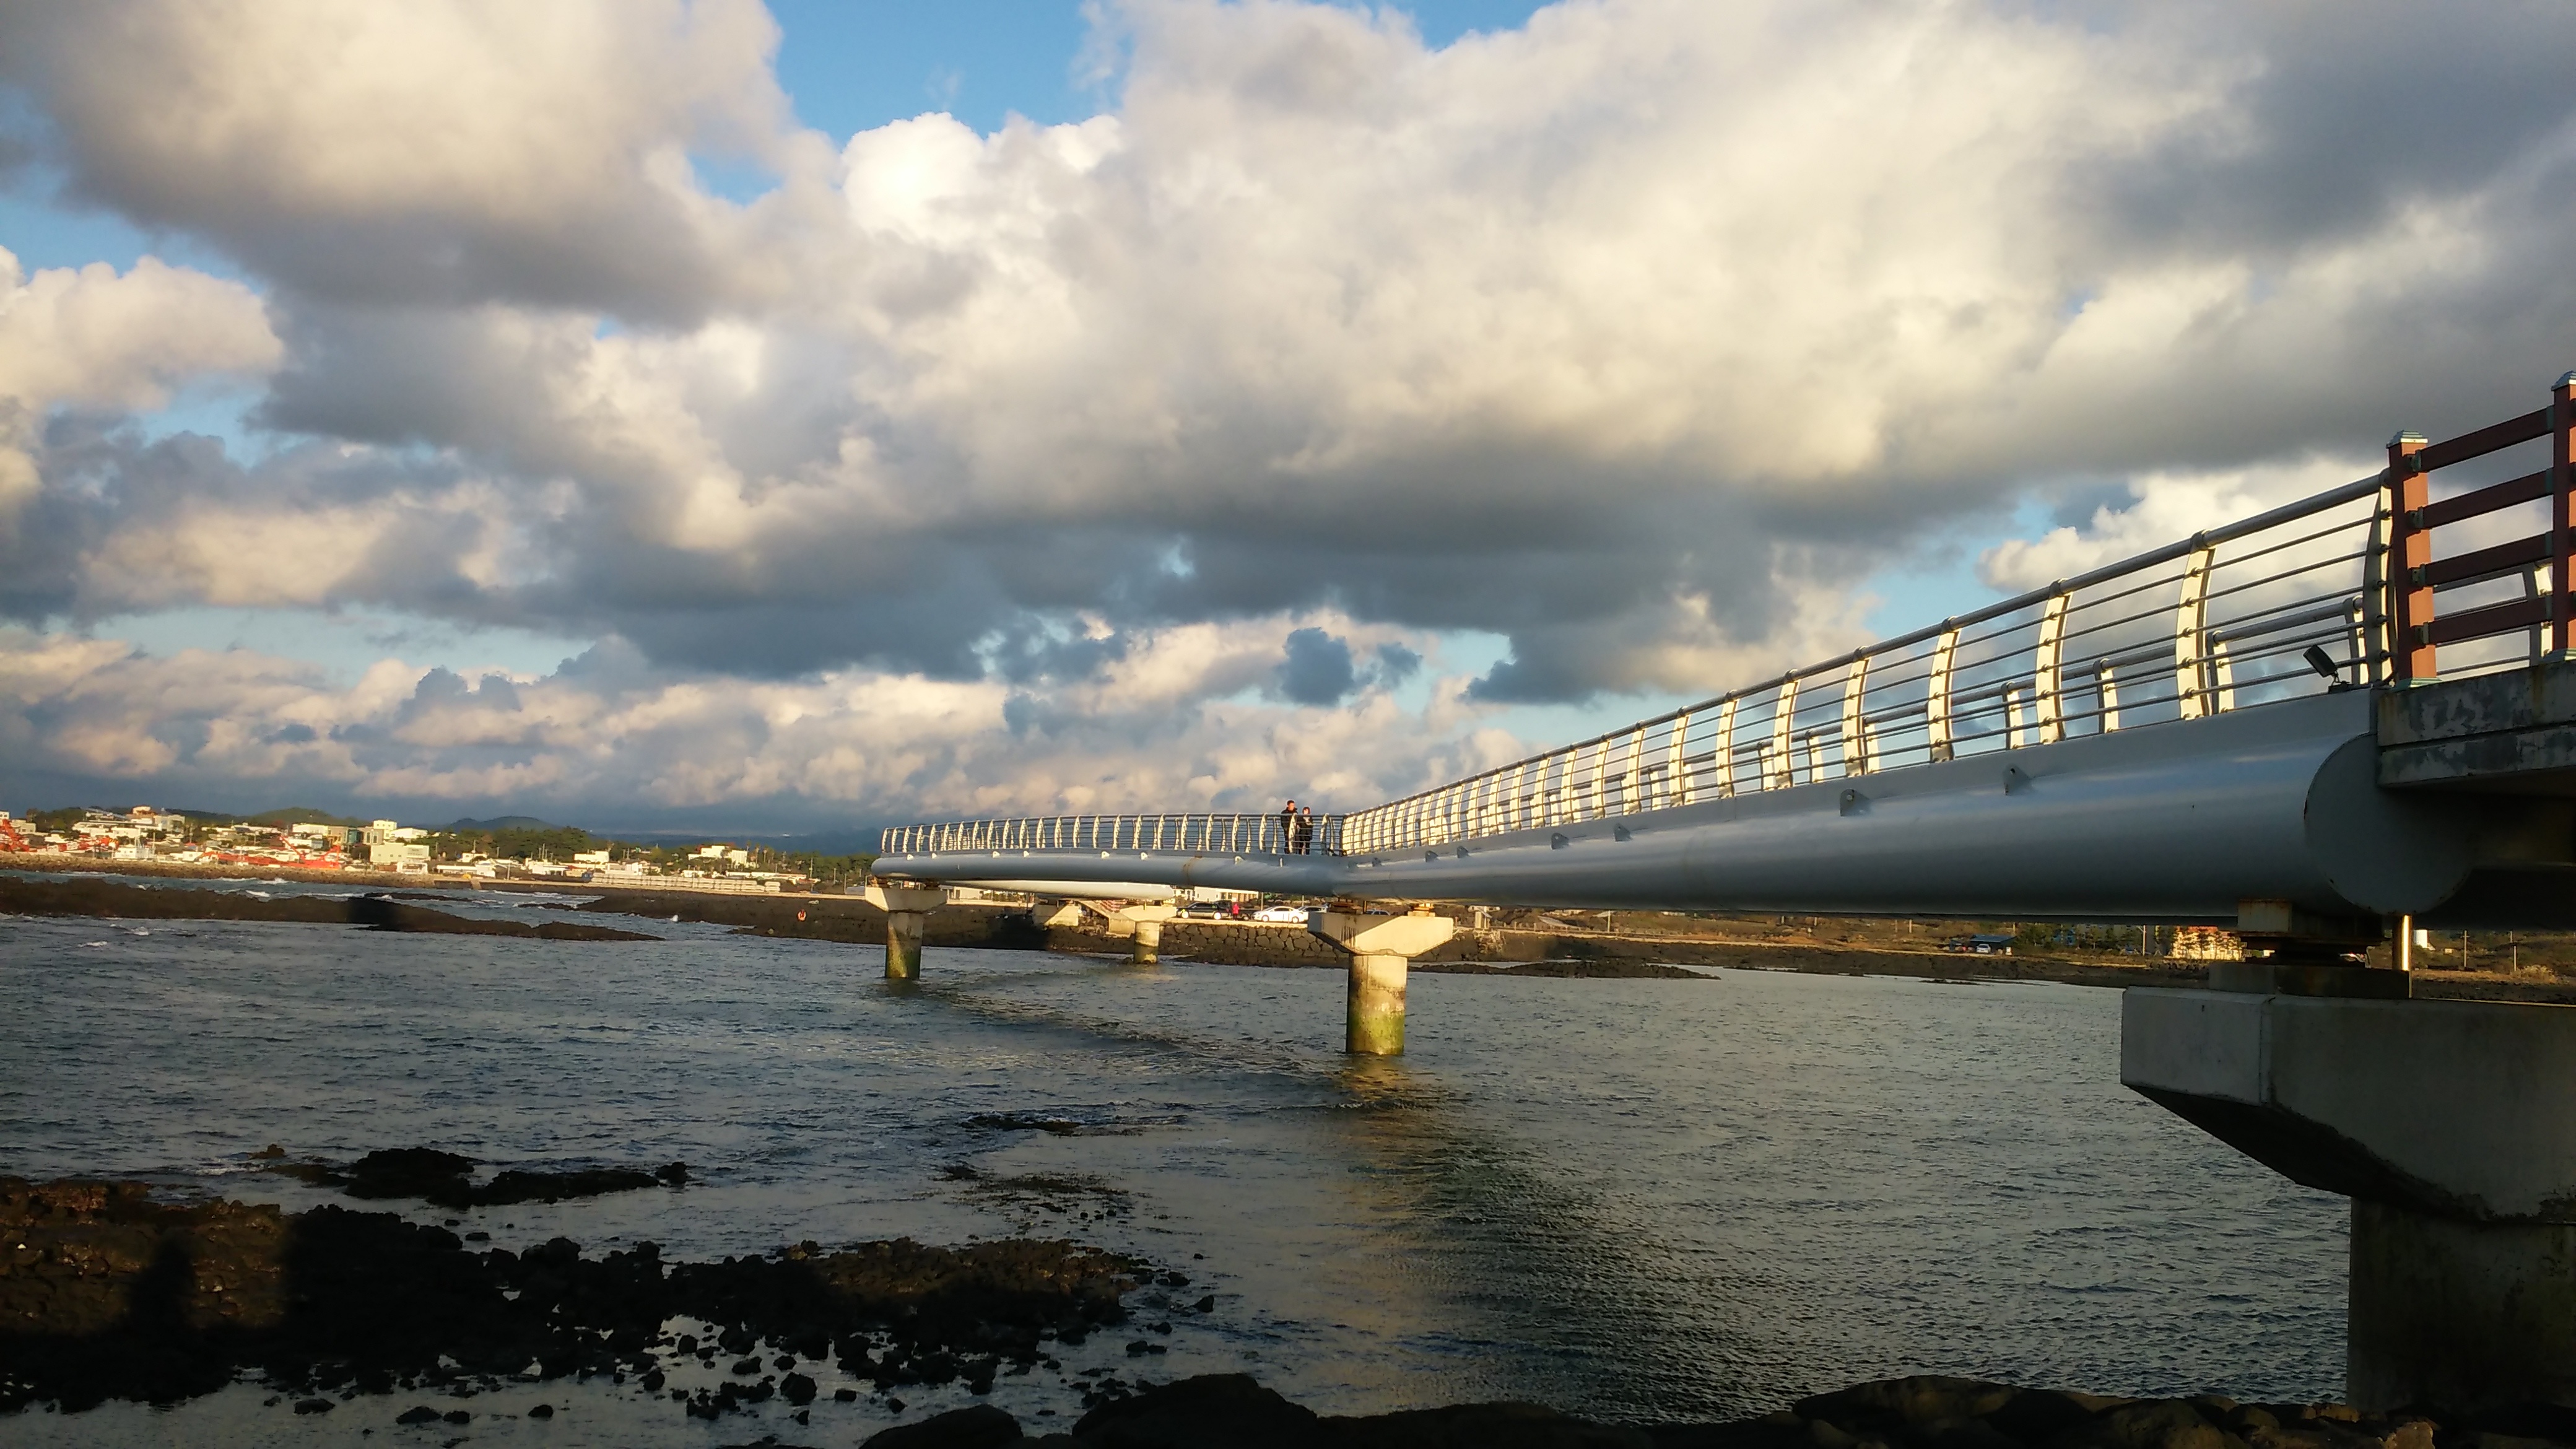
beach, landscape, sea, coast, water, horizon, cloud, sky, sunrise, sunset, bridge, sunlight, morning, wave, dawn, pier, river, cityscape, summer, dusk, evening, reflection, vehicle, modern, jeju island, nonbuilding structure